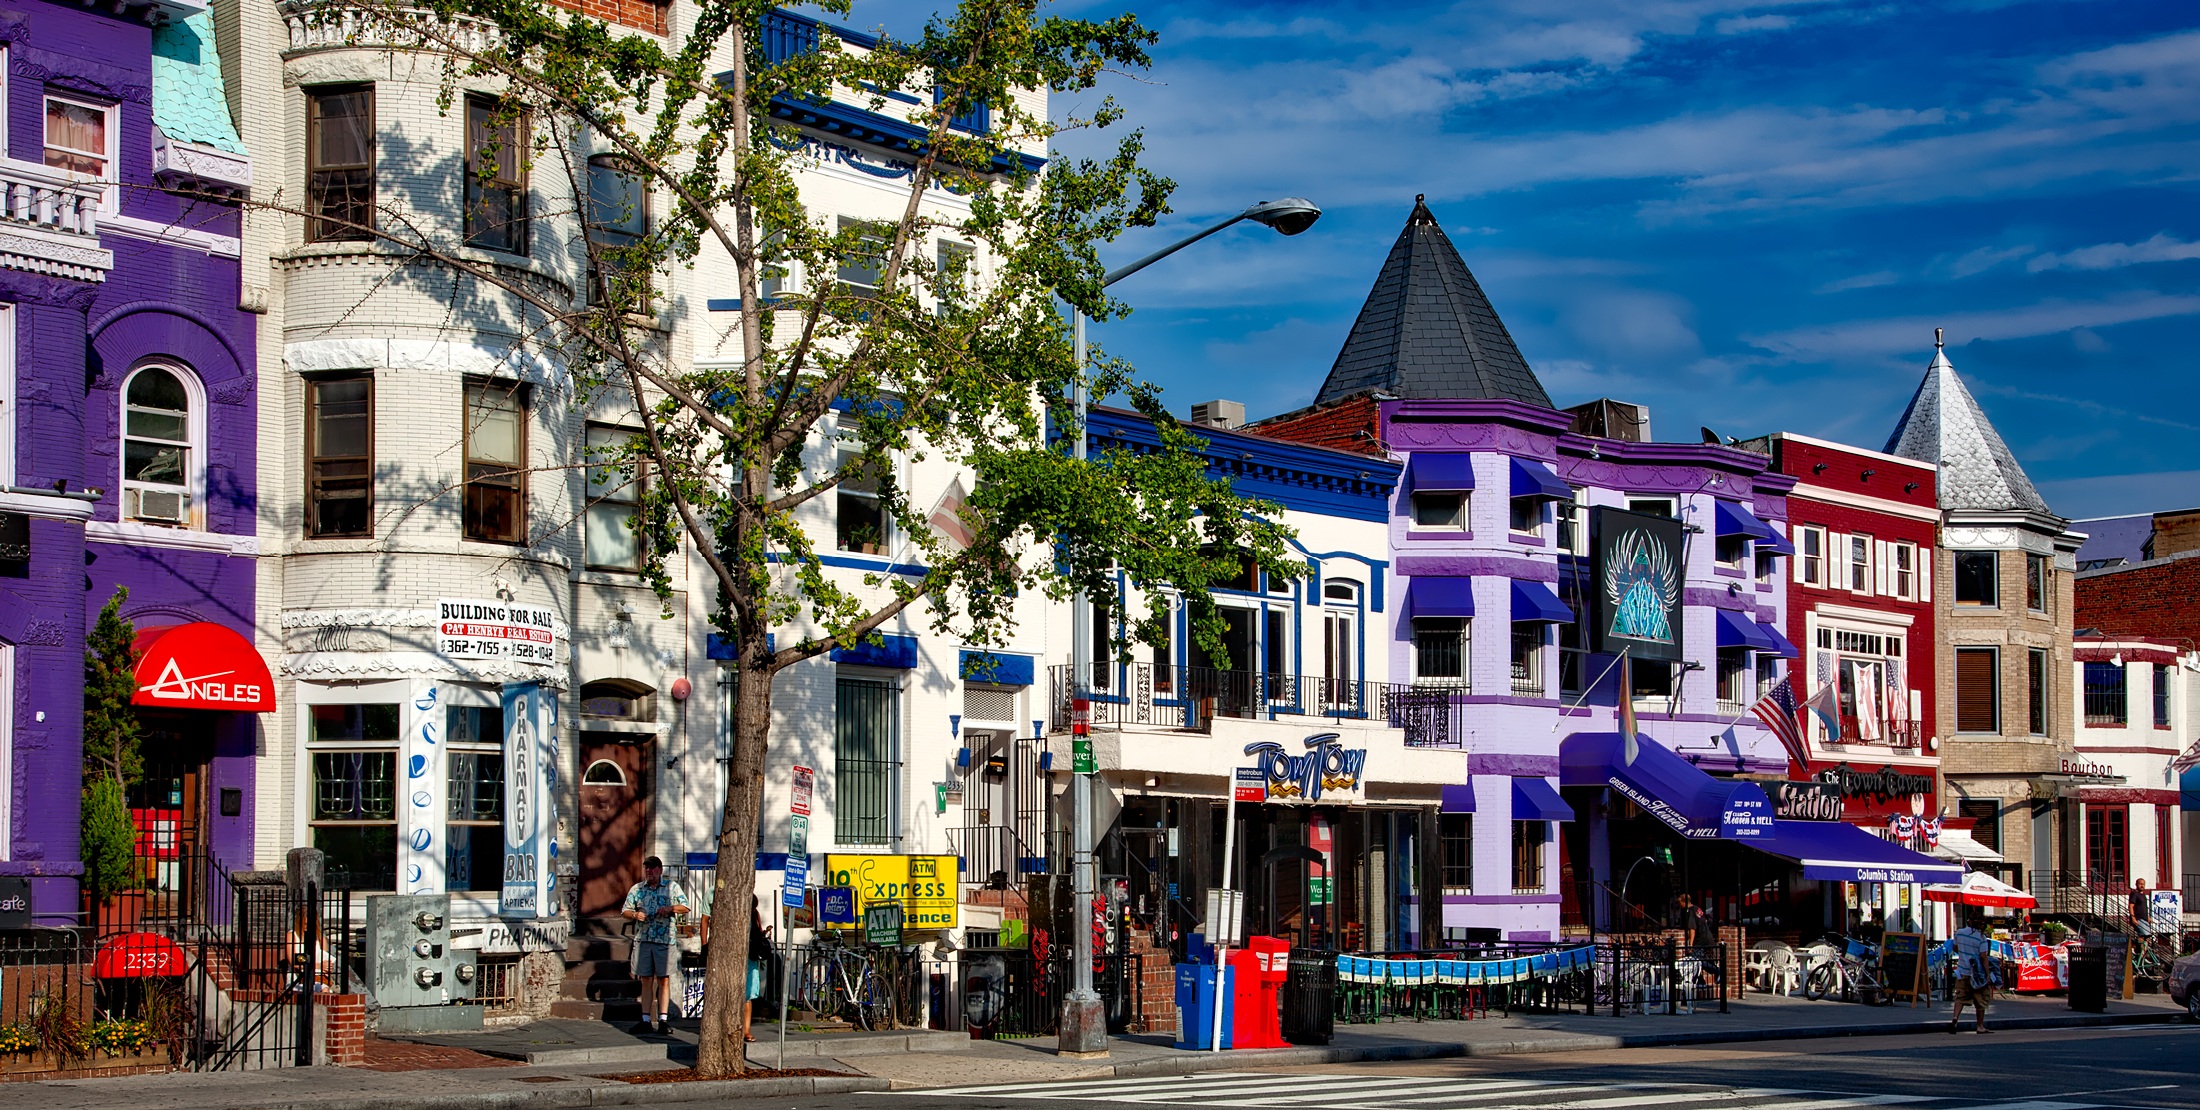
pedestrian, architecture, sky, boardwalk, road, skyline, street, town, city, urban, walkway, cityscape, panorama, downtown, vacation, neighborhood, plaza, market, shopping, colorful, tourism, hdr, clouds, shops, buildings, infrastructure, beautiful, town square, murals, c, stores, cities, neighbourhood, washington dc, adams morgan, residential area, human settlement